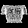
Label: Shirt